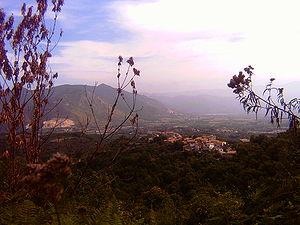
Tora e Piccilli est une commune italienne de la province de Caserte dans la région Campanie en Italie.